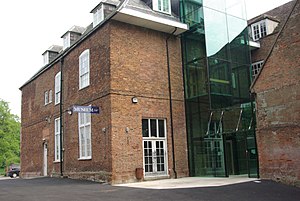
Borge og slotte i England / Worcestershire
Denne liste over borge og slotte i England er ikke en liste over alle bygninger og steder, hvor ordet ”castle” indgår i navnet eller en liste over bygninger, som er en borg i middelalderlig henseende. Det er heller ikke en liste over alle borge og slotte, der nogensinde er bygget i England: Mange er forsvundet sporløst, men er hovedsageligt en liste over bygninger og ruiner. De bygninger, som er bevaret, er alle blevet ændret i løbet af historien.